History of rugby union matches between England and Wales

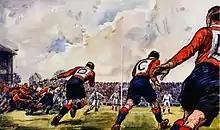
"Starting An Attack", a painting of the England v Wales rugby match at Twickenham Stadium in 1931

England and Wales have played each other at rugby union since 1881. A total of 143 matches have been played, with England having won 70 times, Wales having won 61 times and 12 matches having been drawn. There is a considerable rivalry between the sides due to the proximity of the two nations and the history between them.